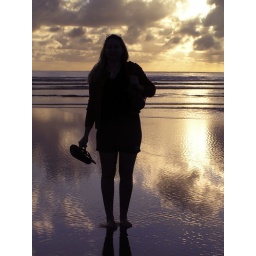
A girl in silhouette on the beach NSW